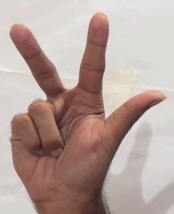
ASL sign: 3